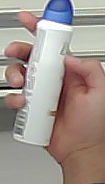
Product: dove_spray